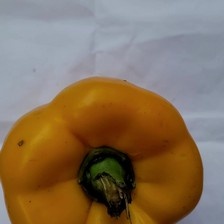
Label: capsicum